Keeneland

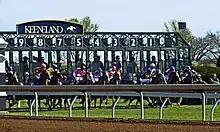
The start of the 2016 Appalachian Stakes, one of many graded races run during Keeneland's spring meet every year.

Keeneland Race Course has conducted live race meets in April and October since 1936. The 15-day spring meet is one of the richest in North America, with fifteen graded stakes races featuring the Blue Grass Stakes, a prep race for the Kentucky Derby. The 17-day fall meet features seventeen graded stakes races, six of which are Grade One events used as Breeders' Cup preps.